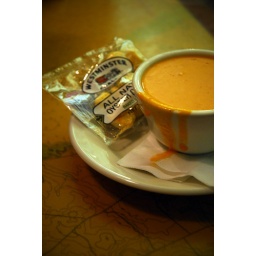
a delicious lobster bisque at the new england fish market in jensen beach, florida.